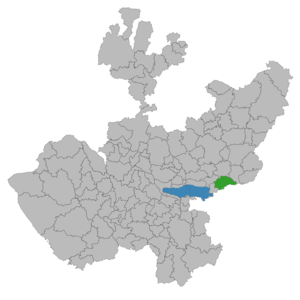
La Barca est une ville et une municipalité de l'État de Jalisco au Mexique. La municipalité a 65 055 habitants en 2015.